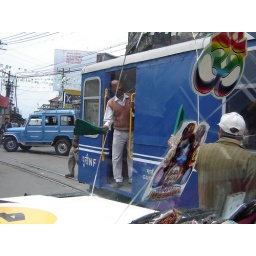
guard is giving a green signal in the middle of the road in darjeeling city...toy train of darjeeling